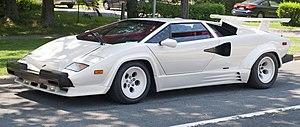
Le pare-chocs est un élément de la carrosserie d'un véhicule servant à amortir les chocs avant et arrière. Il peut être attaché à la carrosserie ou y être intégré. Inventés par Frederick Simms en 1901, les pare-chocs réduisent les différences de taille entre les véhicules et protègent les piétons en cas d'accident. Des améliorations régulières ont permis de réduire les coûts de réparation des véhicules et de mieux protéger les piétons.